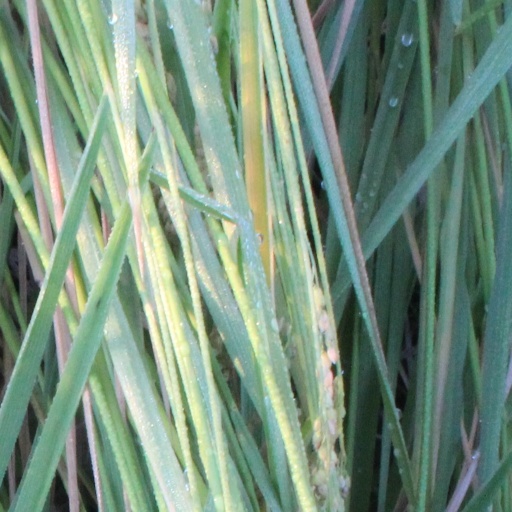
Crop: rice